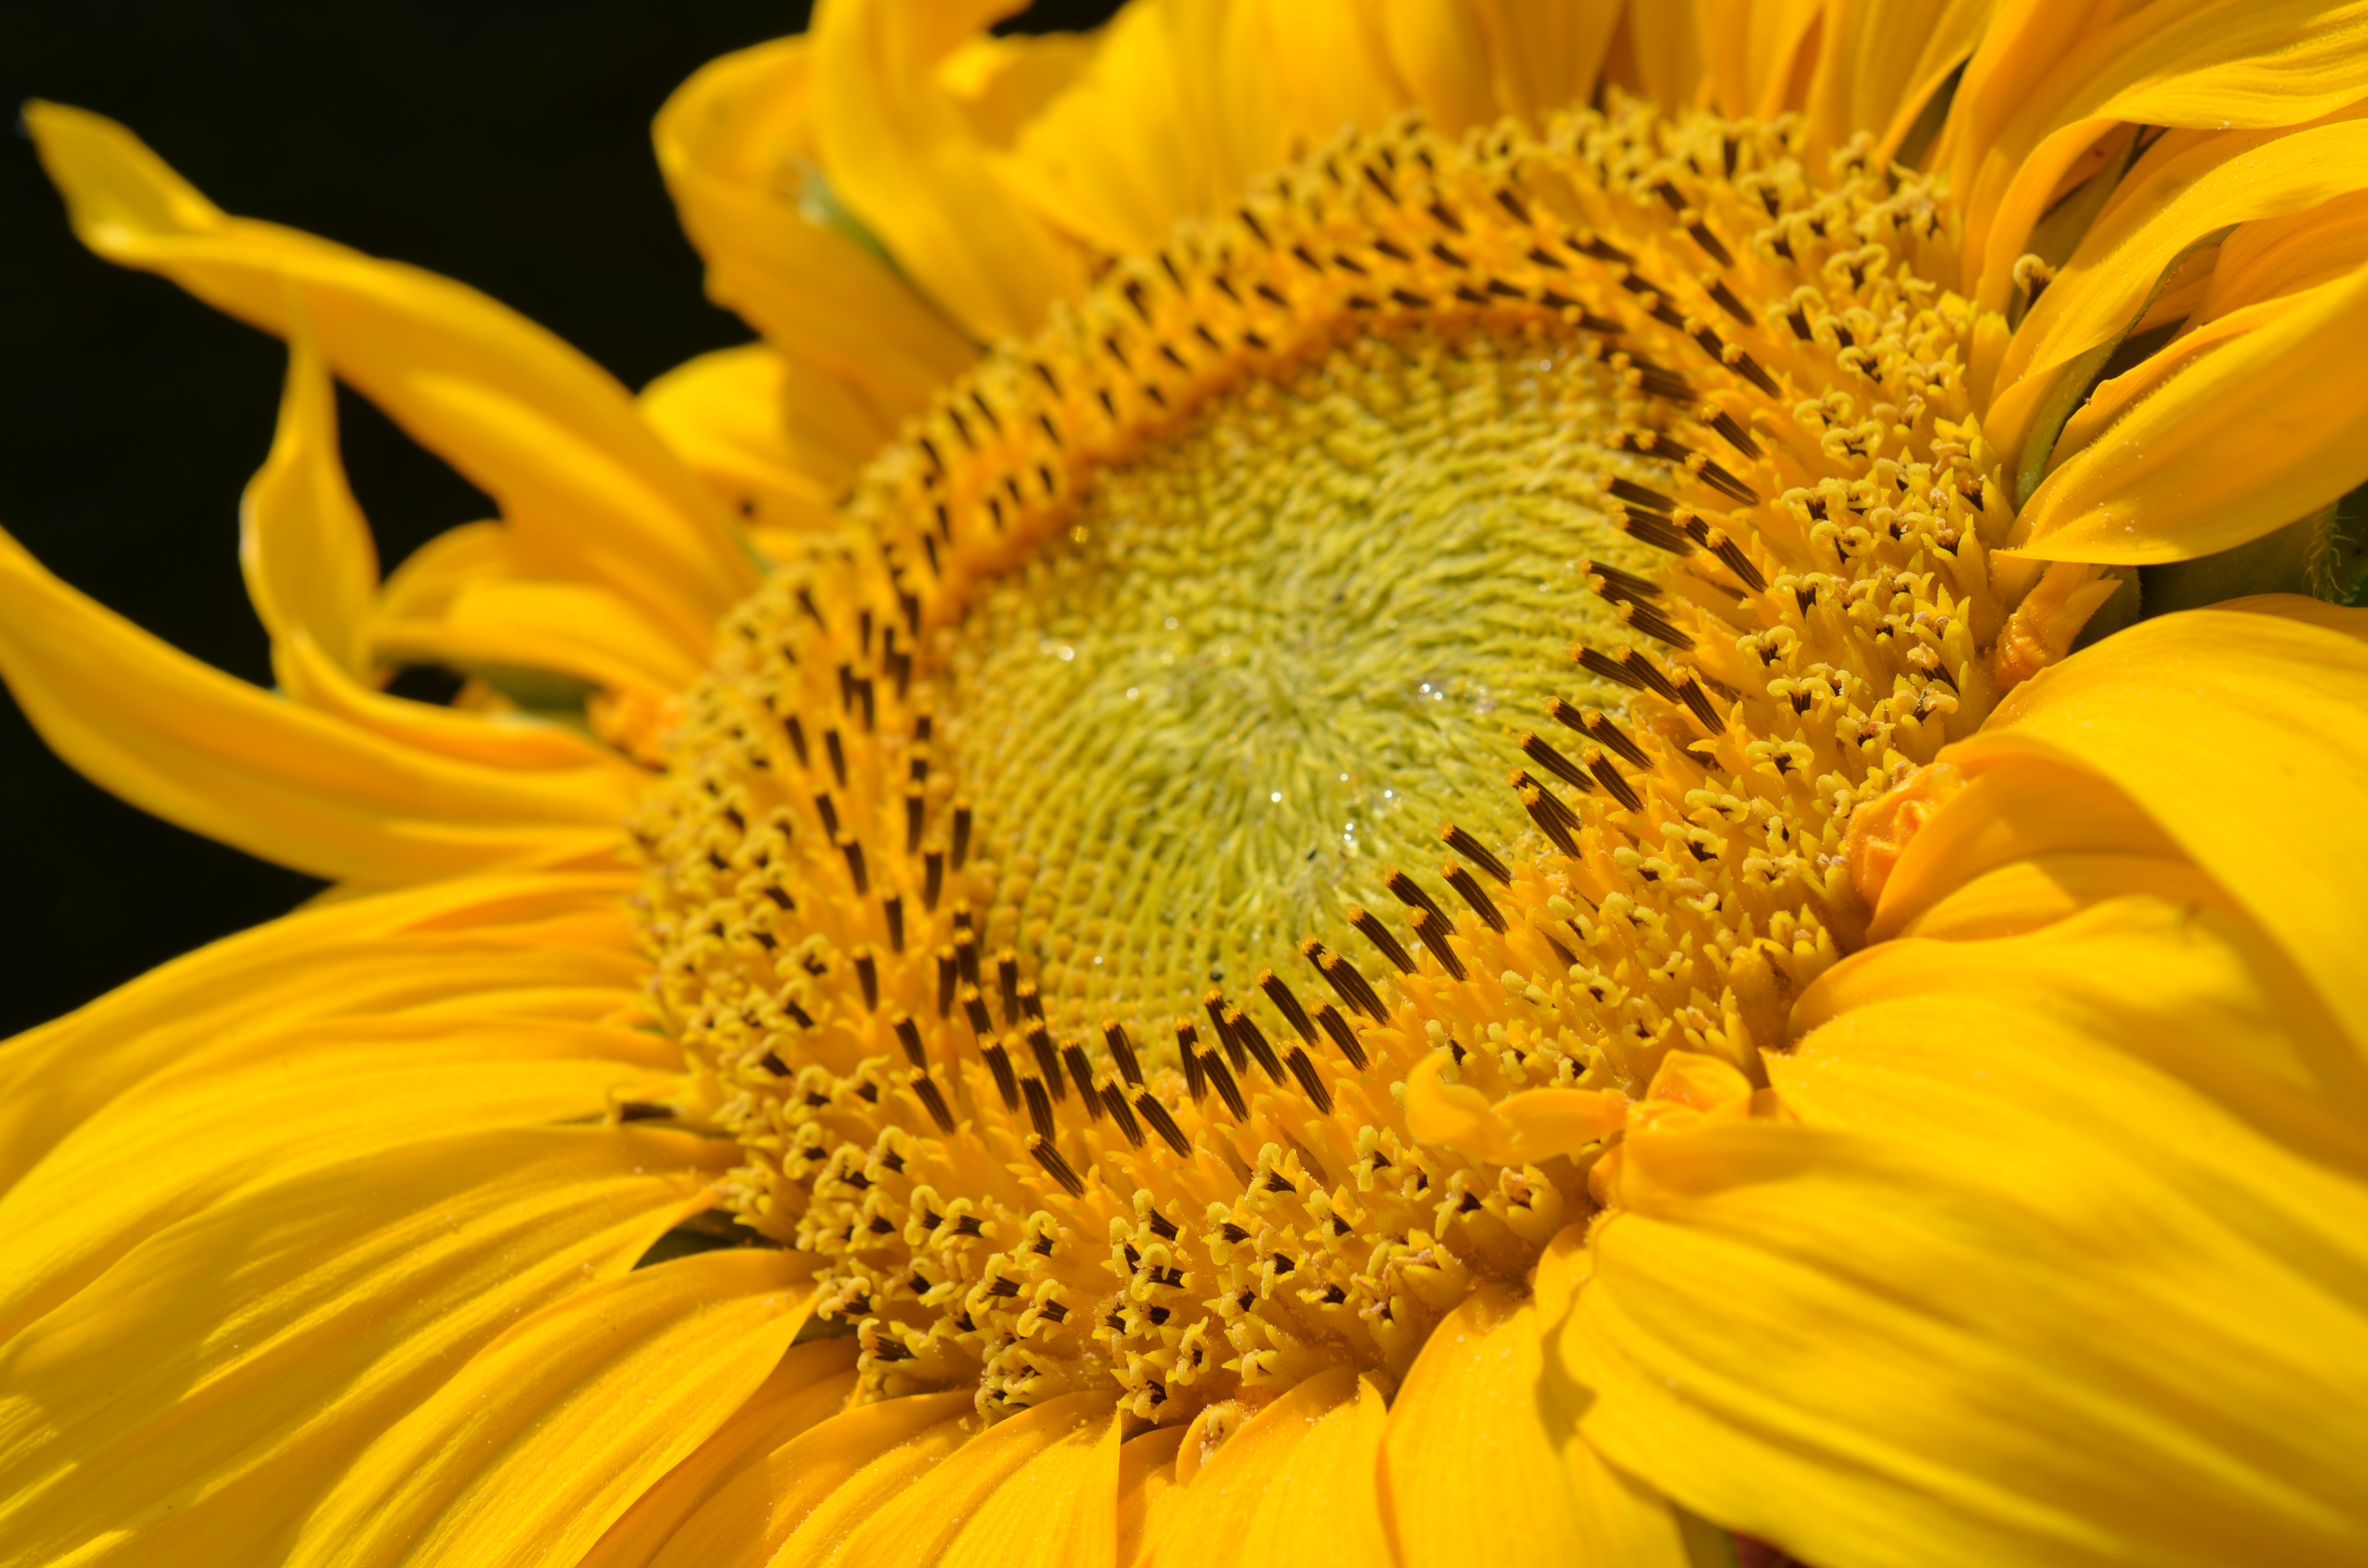
nature, blossom, plant, flower, petal, bloom, yellow, flora, sunflower, close up, petals, vegetarian food, macro photography, flowering plant, daisy family, sunflower seed, plant stem, land plant